Petroleum industry in Iran

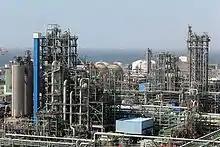
Iran manufactures 60–70% of its industrial equipment domestically, including various turbines, pumps, catalysts, refineries, oil tankers, drilling rigs, offshore platforms, towers, pipes, and exploration instruments.

Iran is an energy superpower mostly due to the petroleum industry in Iran. In 2004, Iran produced 5.1 percent of the world's total crude oil ( per day), which generated revenues of US$25 billion to US$30 billion and was the country's primary source of foreign currency. At 2006 levels of production, oil proceeds represented about 18.7% of gross domestic product (GDP). However, the importance of the hydrocarbon sector to Iran's economy has been far greater. The oil and gas industry has been the engine of economic growth, directly affecting public development projects, the government's annual budget, and most foreign exchange sources.